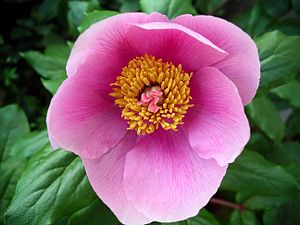
Nationalpark Gennargentu / Galleri
Nationalpark Gennargentu er en nationalpark på østkysten af den italienske ø Sardinien.